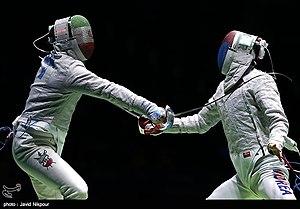
Sabre masculin individuel aux Jeux olympiques d'été de 2016 (Iranian Mojtaba Abedini)